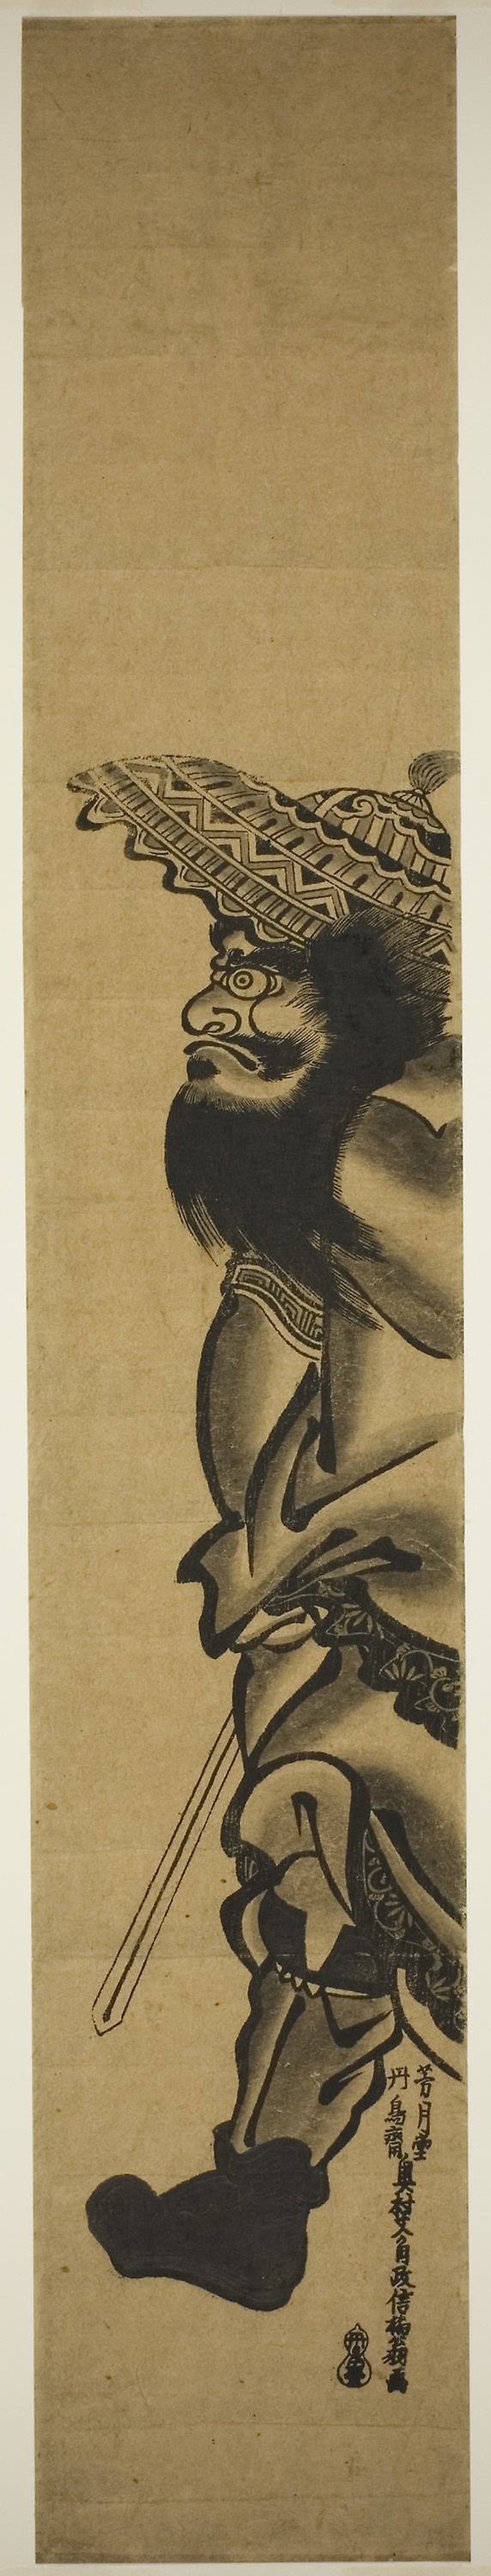
art, illustration, fictional character